Keypunch

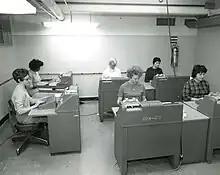
A key punch room in the 1960s

Herman Hollerith's first device for punching cards from the 1890s was "...any ordinary ticket punch, cutting a round hole 3/16 of an inch in diameter". Use of such a punch was facilitated by placing the holes to be used near the edges of the card. Hollerith soon developed a more accurate and simpler to use Keyboard Punch, using a pantograph to link a punch mechanism to a guide pointer that an operator would place over the appropriate mark in a 12 by 20 matrix to line up a manual punch over the correct hole in one of 20 columns.